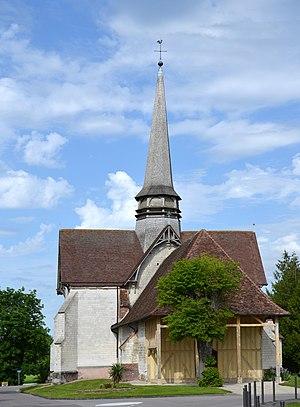
Eglise de Barberey Saint Sulpice, Aube, France
Barberey-Saint-Sulpice est une commune française d'environ 1 351 habitants faisant partie de l'agglomération de Troyes et située dans le département de l'Aube en région Grand Est.
Cet article recense les monuments historiques de l'Aube, en France.